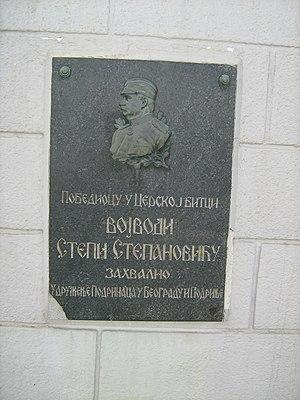
Le Mémorial du mont Cer est situé à Tekeriš près de Loznica, en Serbie. Il est lié au souvenir des soldats tués au cours de la bataille du Cer. Constitué d'un mausolée et d'un ossuaire, il est inscrit sur la liste des sites mémoriels d'importance exceptionnelle de la République de Serbie.